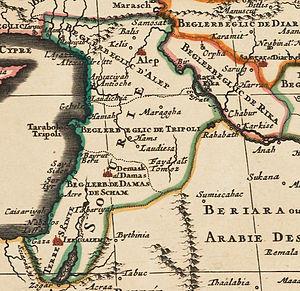
Le pachalik, eyalet ou beylerbeylik d'Alep est une province de l'Empire ottoman, créée en 1599. Elle forme le nord de la Syrie ottomane. Elle subsiste jusqu'à la réforme administrative de 1864 qui la transforme en vilayet d'Alep.
Le pachalik de Damas ou pachalik de Syrie, encore appelé eyalet ou beylerbeylik de Damas, est une province de l'Empire ottoman créée en 1516. Elle forme le sud de la Syrie ottomane. Elle subsiste jusqu'à la réforme administrative de 1865 qui la transforme en vilayet de Syrie. Sa capitale était Damas.